Youth in India

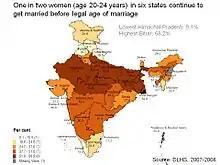
Child Marriage India by SDRC

India has an estimated one hundred thousand or more street children in each of the following cities: New Delhi, Kolkata, and Mumbai.